History of the Scythians

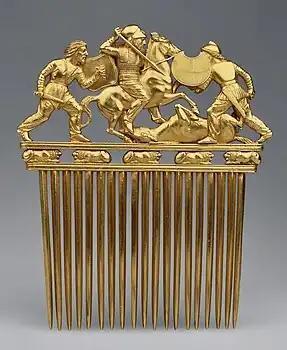
Scythian gold comb from Solokha, early 4th century BCE

In the late 6th century BCE, the Achaemenid Persian Empire started expanding into Europe, beginning with the Persian annexation of all of Thrace, after which the Achaemenid king of kings Darius I crossed the Istros river in 513 BCE and attacked the Scythian kingdom with an army of 700,000 to 800,000 soldiers, possibly with the goal of annexing it.